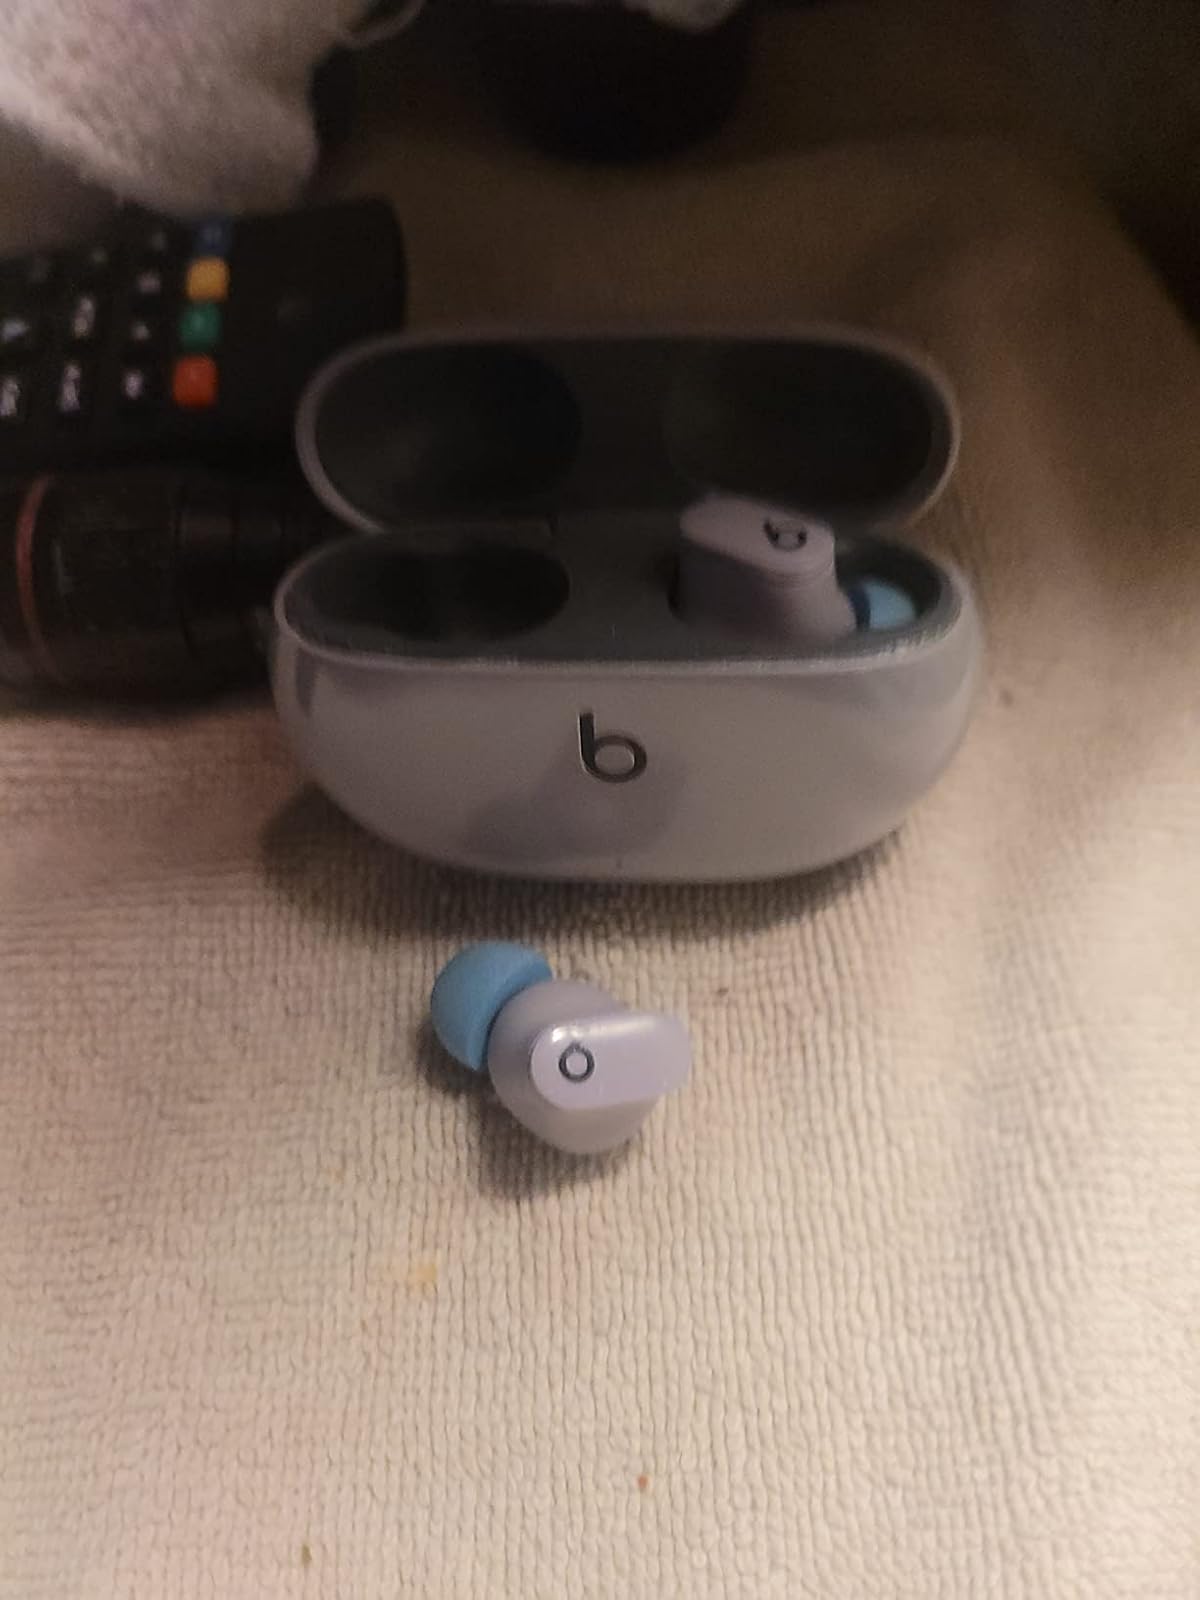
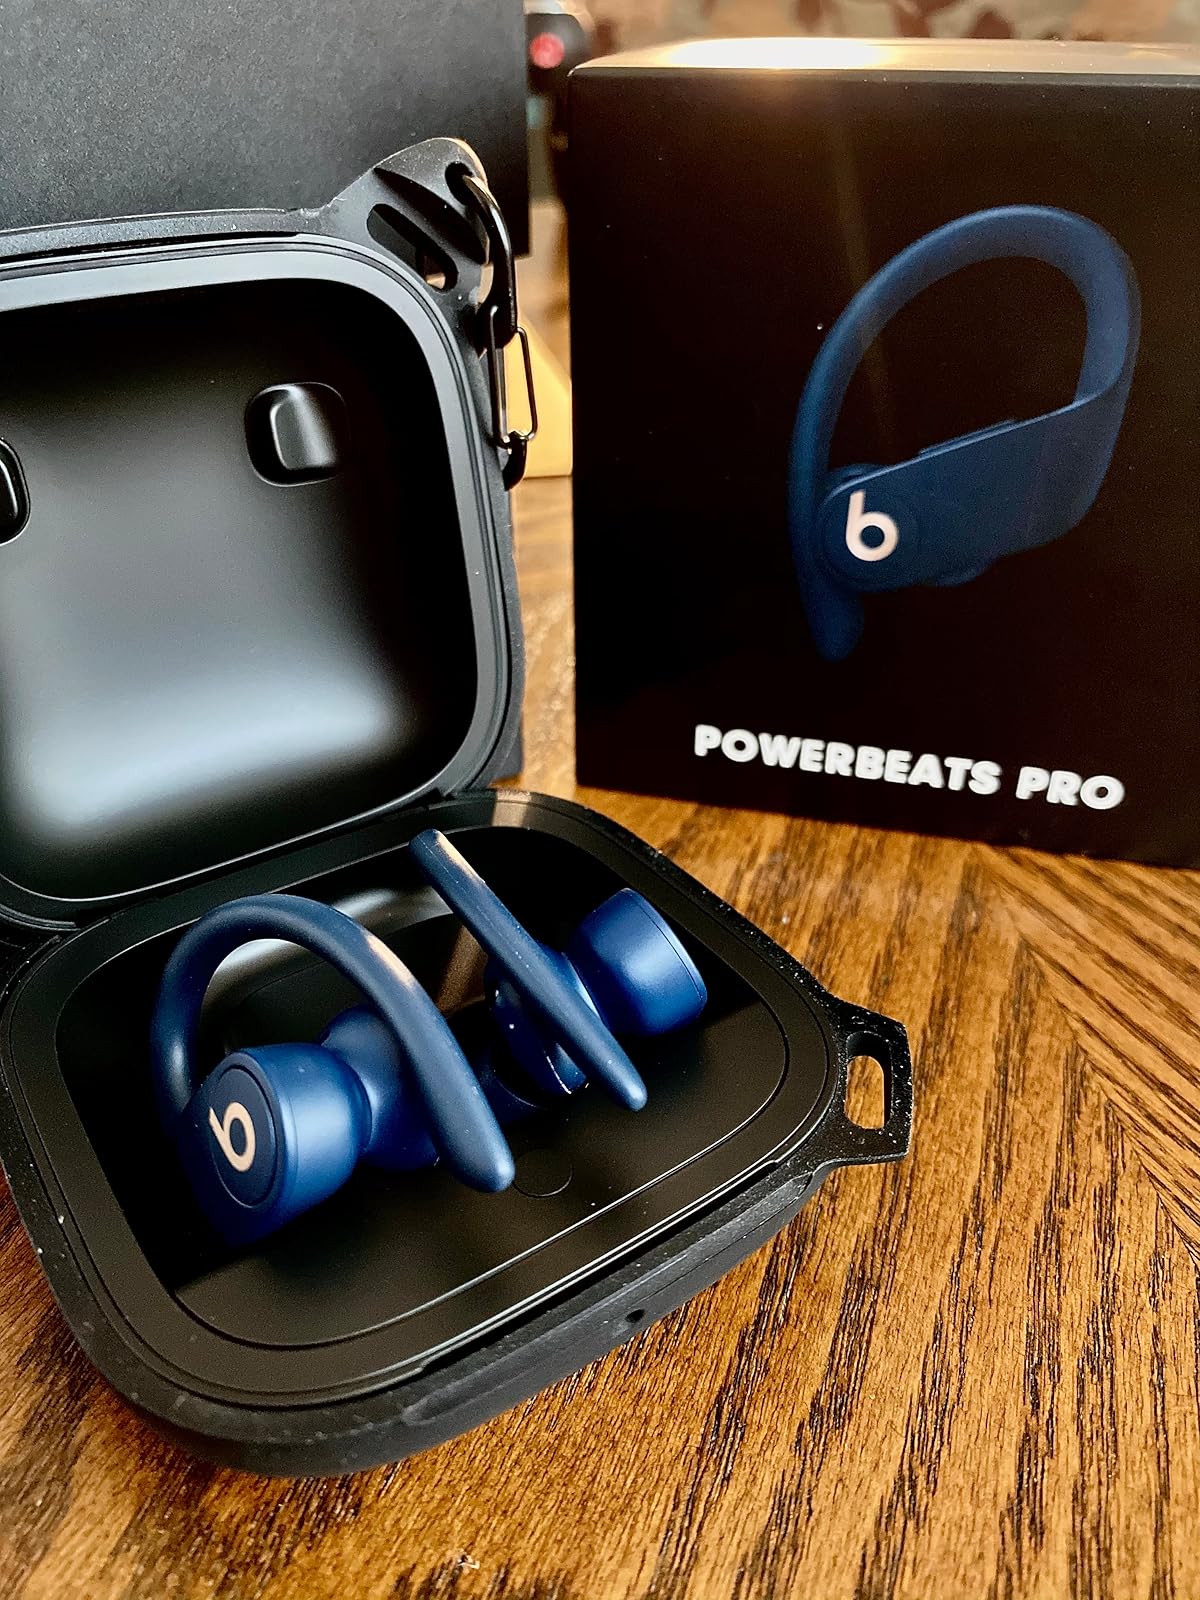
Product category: earbuds
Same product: no